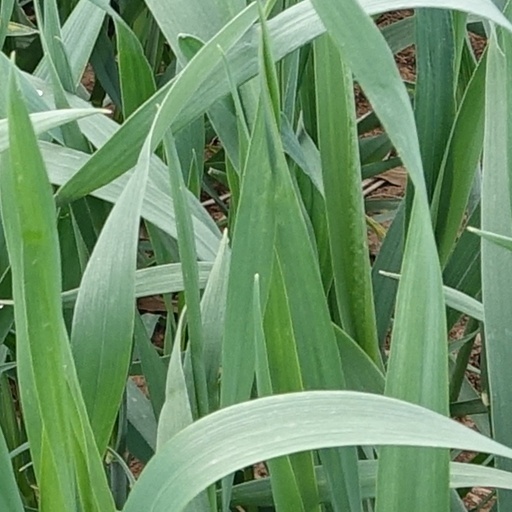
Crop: wheat